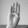
ASL letter: B